Wonderland Amusement Park (Beijing)

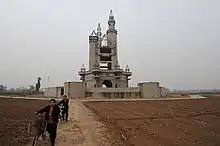
View of the park's unfinished castle, which is still intact as of 2025.

Wonderland was an unfinished amusement park project located in Chenzhuang Village, Nankou Town, Changping District, Beijing, China. Originally proposed by the Thailand-based property developer Reignwood Group, and designed to be the largest amusement park in Asia (to have covered ), construction stopped in 1998 following financial problems with local officials, while a 2008 attempt to start construction again also failed.